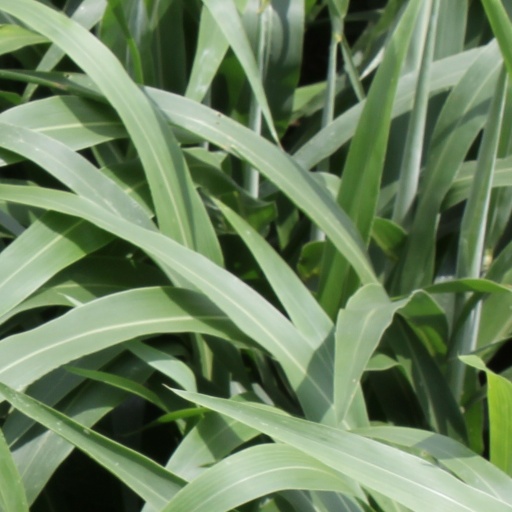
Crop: sorghum